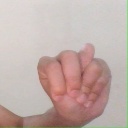
अक्षर: न